Chanuces

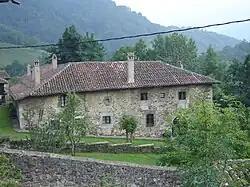
Miranda-Quirós Palace in Chanuces

Chanuces is one of thirteen parishes (administrative divisions) in Quirós, a municipality within the province and autonomous community of the Principality of Asturias, in northern Spain.